Irish Catholic Martyrs

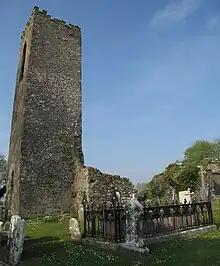
Fr. Nicholas Sheehy's grave at Shanrahan cemetery, near Clogheen, County Tipperary.

During the Stuart Restoration, the Crown's treatment of Catholics was more lenient than previously, owing to the sympathy of the king. For this reason, Catholic worship generally moved from the Mass rocks to thatched "Mass houses" (lit. ‘Mass Cabin’). Writing in 1668, Janvin de Rochefort commented, "Even in Dublin more than twenty houses where Mass is secretly said, and in about a thousand places, subterranean vaults and retired spots in the woods".